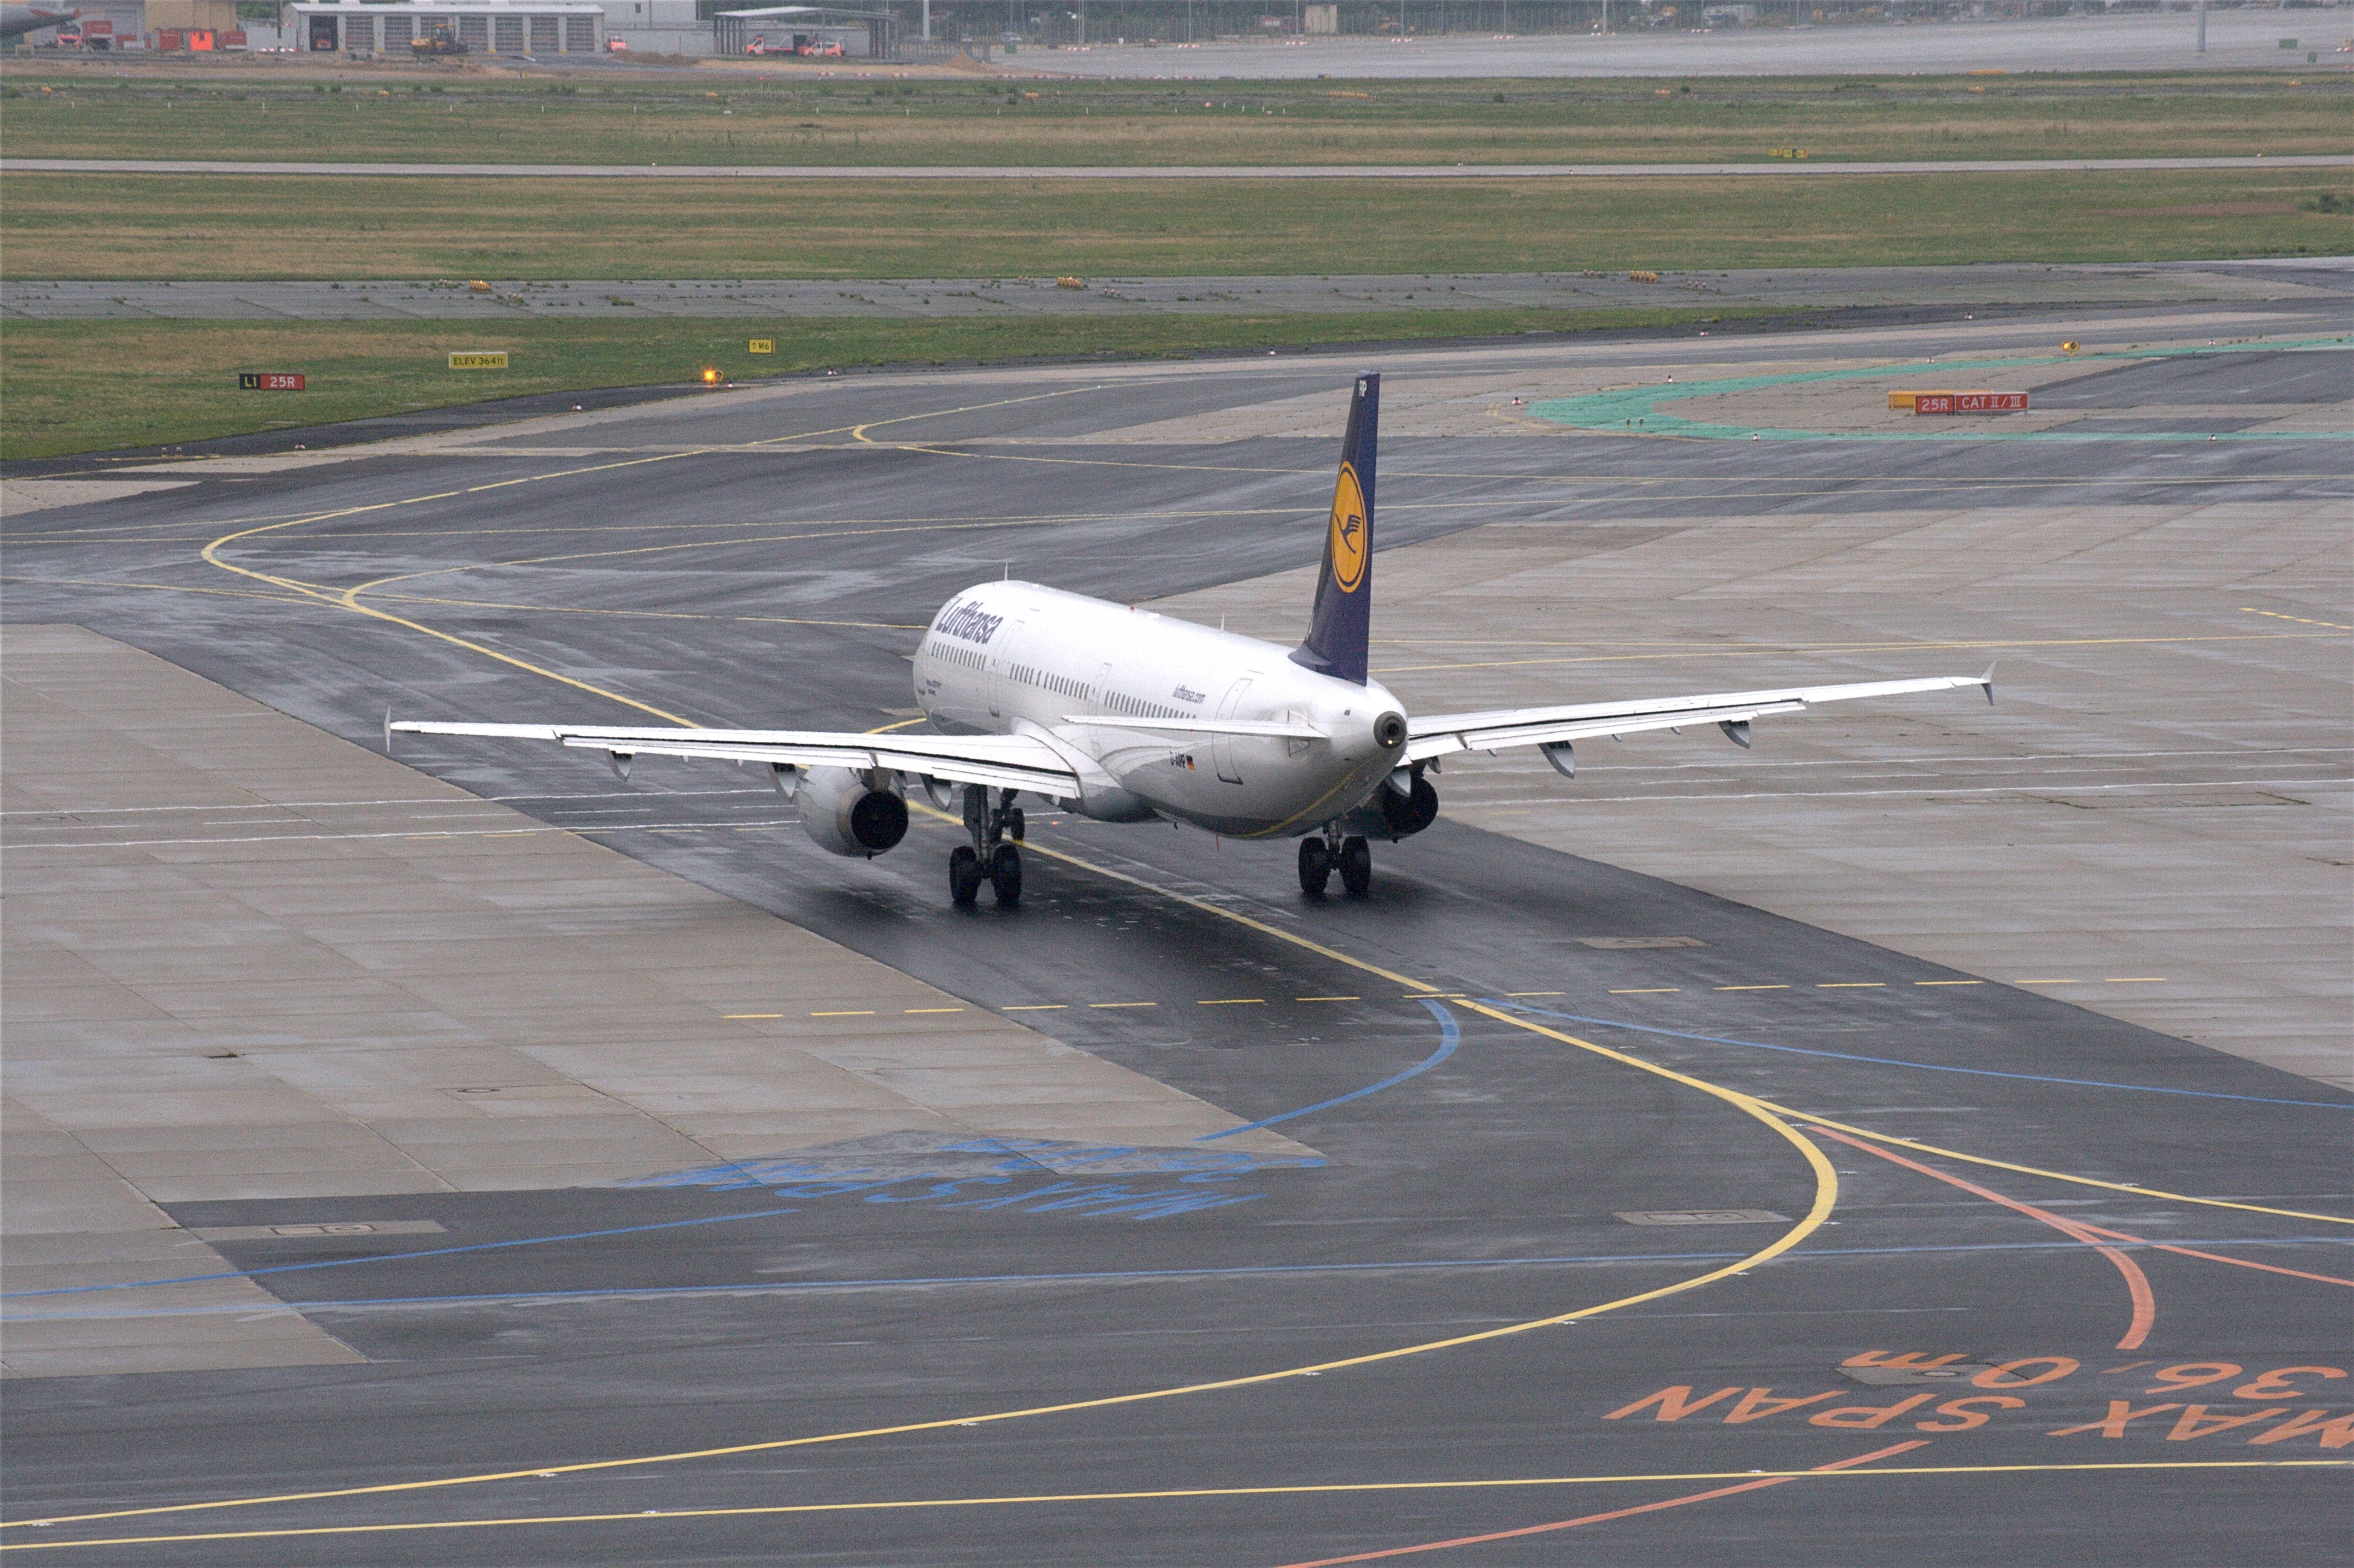
wing, field, fly, airport, travel, airplane, tarmac, aircraft, transport, vehicle, airline, aviation, flight, start, departure, arrival, infrastructure, airliner, runway, airbus, frankfurt, lufthansa, boeing, takeoff, air traffic, travel plane, jet aircraft, boeing 777, transport airport, boeing 767, air travel, boeing 737, atmosphere of earth, wide body aircraft, narrow body aircraft, airport apron